Ryan Mendoza

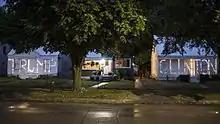

Summer 2016, Rosa Parks' niece Rhea McCauley donated the former house where her aunt Rosa Parks lived from 1957 to 1959 in Detroit to Ryan Mendoza to help preserve the home of the American civil rights movement icon.